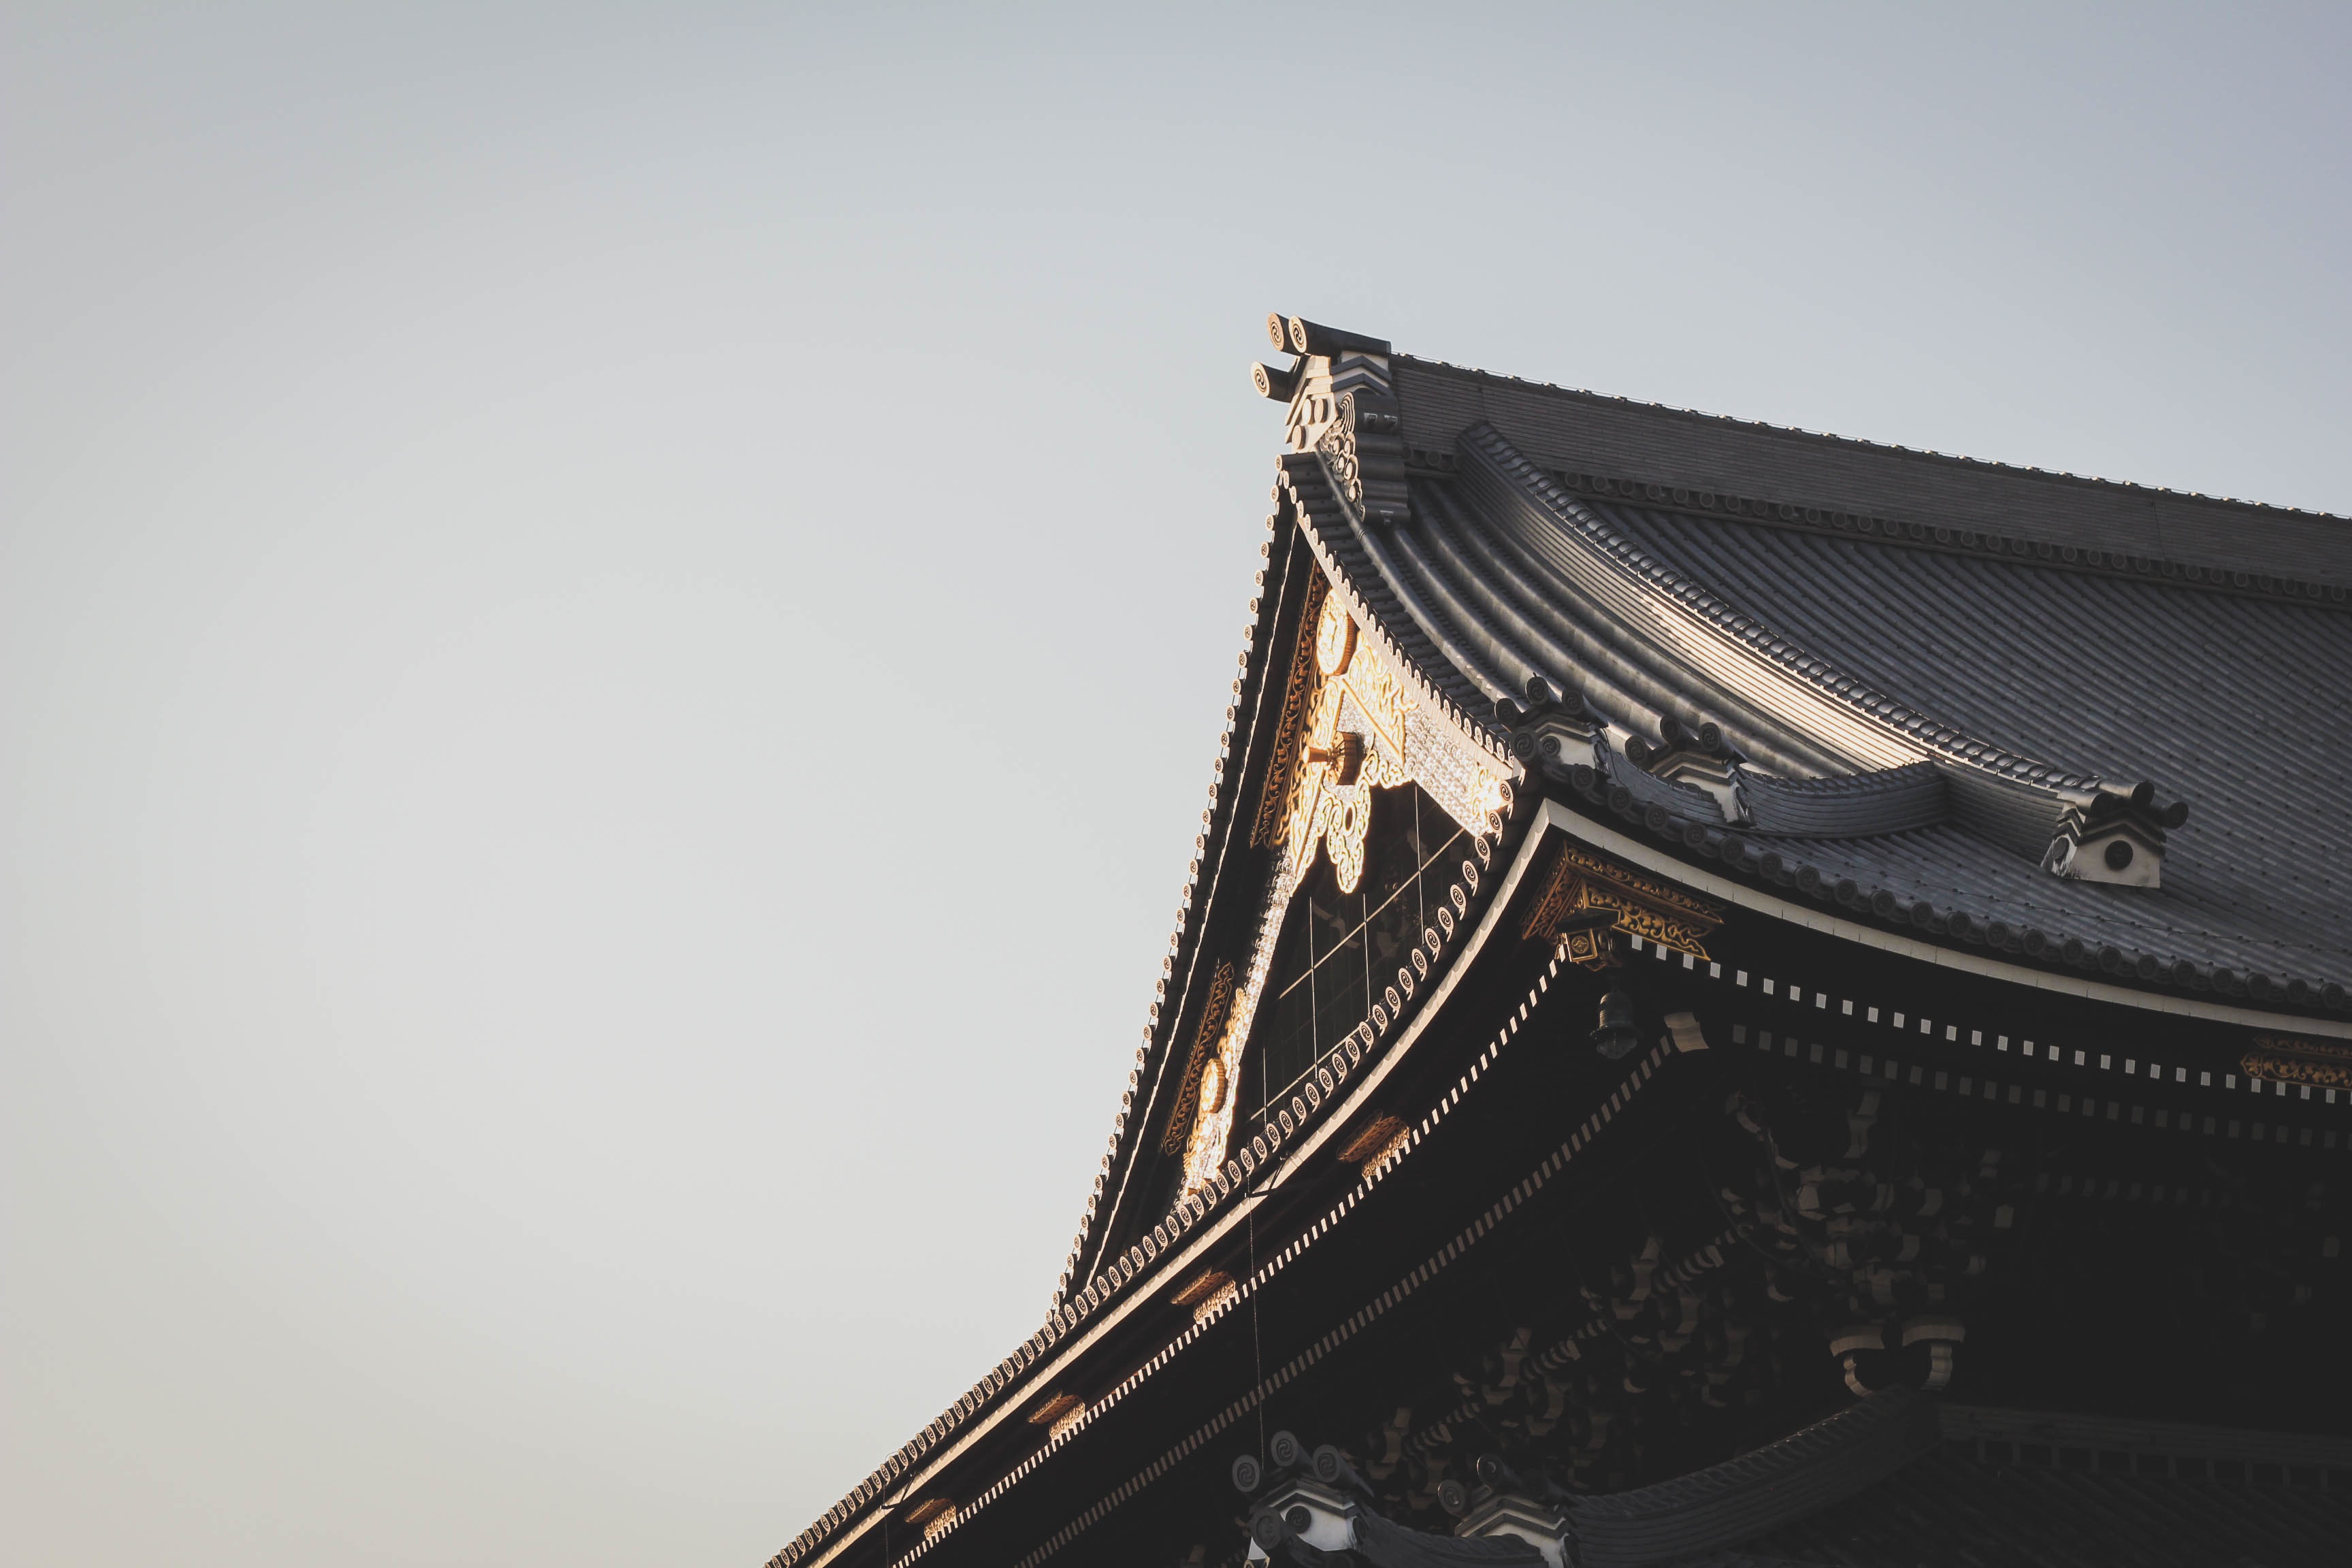
skyscraper, tower, temple, shape